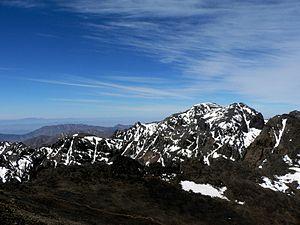
Le Maroc est un pays du nord-ouest de l'Afrique. Sa longue côte donnant sur l'océan Atlantique se termine au cap Spartel, limite occidentale du détroit de Gibraltar et où débute le littoral méditerranéen.
Le Maghreb est une région située en Afrique du Nord, partie occidentale du monde arabe correspondant à l'espace culturel arabo-berbère, comprise entre la mer Méditerranée, la bande sahélienne et l'Égypte.
Le Maroc, ou depuis 1957, en forme longue le royaume du Maroc, autrefois l'Empire chérifien, est un État unitaire régionalisé situé en Afrique du Nord. Son régime politique est une monarchie constitutionnelle. Sa capitale est Rabat et sa plus grande ville Casablanca.